Alien and Sedition Acts

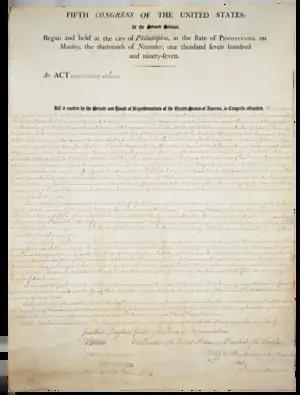
Alien Friends Act of 1798

After 1800, the surviving Alien Enemies Act was invoked three times during the course of a declared war: the War of 1812, and the First and Second World Wars. Of these three invocations, the Alien Enemies Act is best known as the legal authority behind the internment of German Americans during both World Wars, as well as internment of Italian Americans and, to a lesser extent, Japanese Americans during World War II. In March 2025, President Donald Trump invoked the Alien Enemies Act as his authority for expediting deportation of foreigners; this invocation is subject to ongoing litigation.